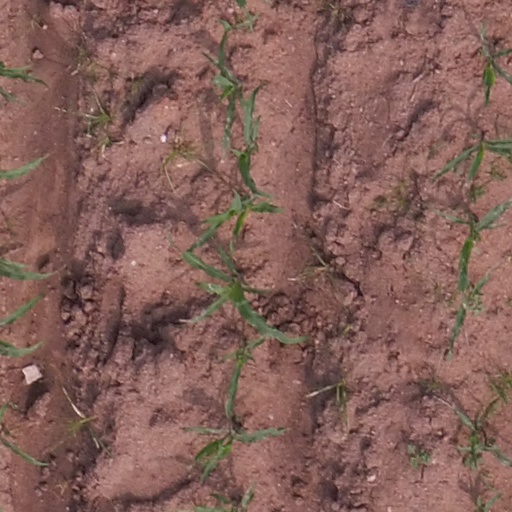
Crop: maize; corn